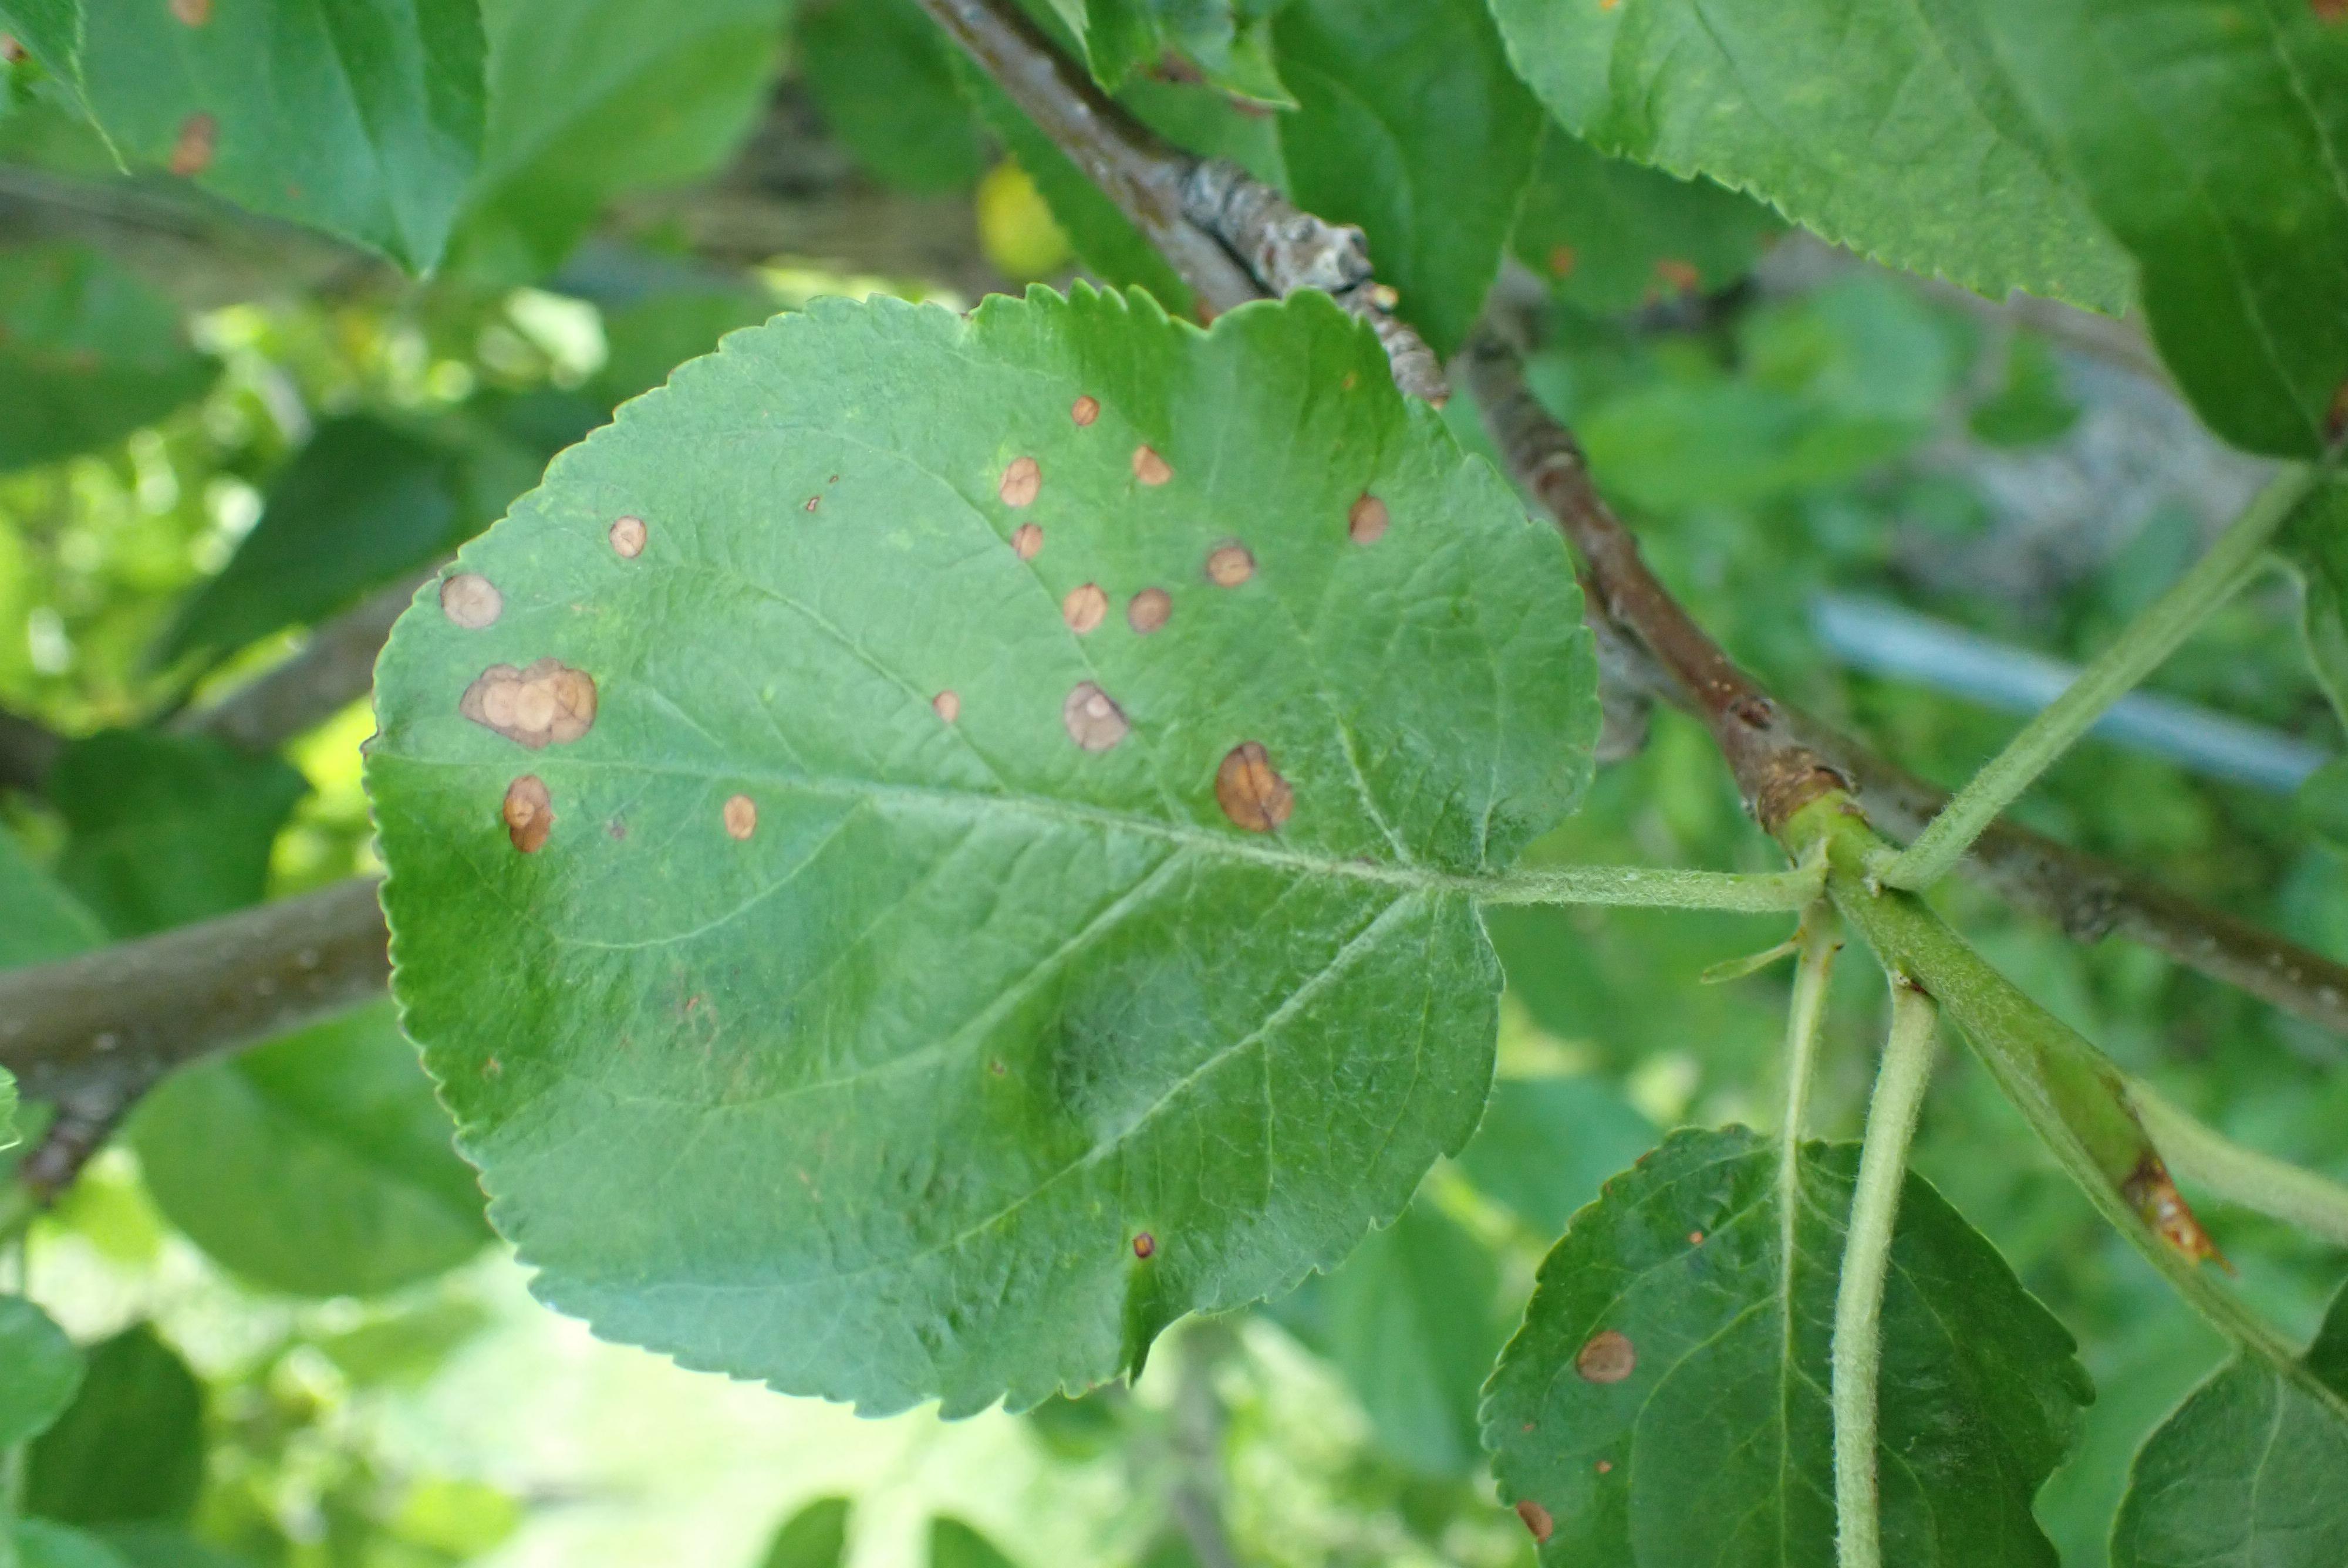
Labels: frog_eye_leaf_spot